William Mulready

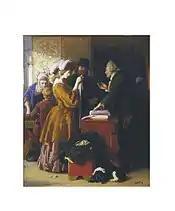
"Choosing the Wedding Gown" illustrating chapter 1 of Vicar of Wakefield by Oliver Goldsmith

In 1802, he married Elizabeth Varley (1784–1864), a landscape painter. She came from a family of established artists; her brothers included John Varley, friend of William Blake, Cornelius Varley, and William Fleetwood Varley.